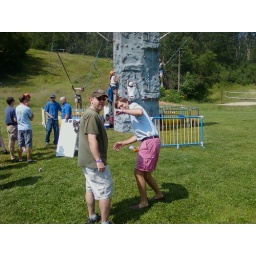
Charles and Mike Cox in front of the rock climbing tower (0820091127a)